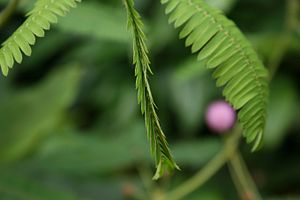
Mimose
- og efter Foto: Sten Porse
"Mimose er en slægt med ca. 400 arter, der hovedsageligt er udbredt i de tropiske dele af Nord- og Sydamerika. Det er urter, halvbuske, buske eller små træer. Stænglerne er oftest tornede og bærer dobbelt fjersnitdelte blade. Mange mimosearter kan udføre hurtige bevægelser som reaktion på berøring, og det er baggrunden for, at man bruger ordet ""mimose"" om meget sårbare eller nærtagende personer. Blomsterne er samlet i kuglerunde eller cylindriske hoveder, der sidder på stilke fra bladhjørnerne. De enkelte blomster er oftest 4-tallige. Frugterne er flade og slanke, læderagtige bælge med flade, klart adskilte frø.